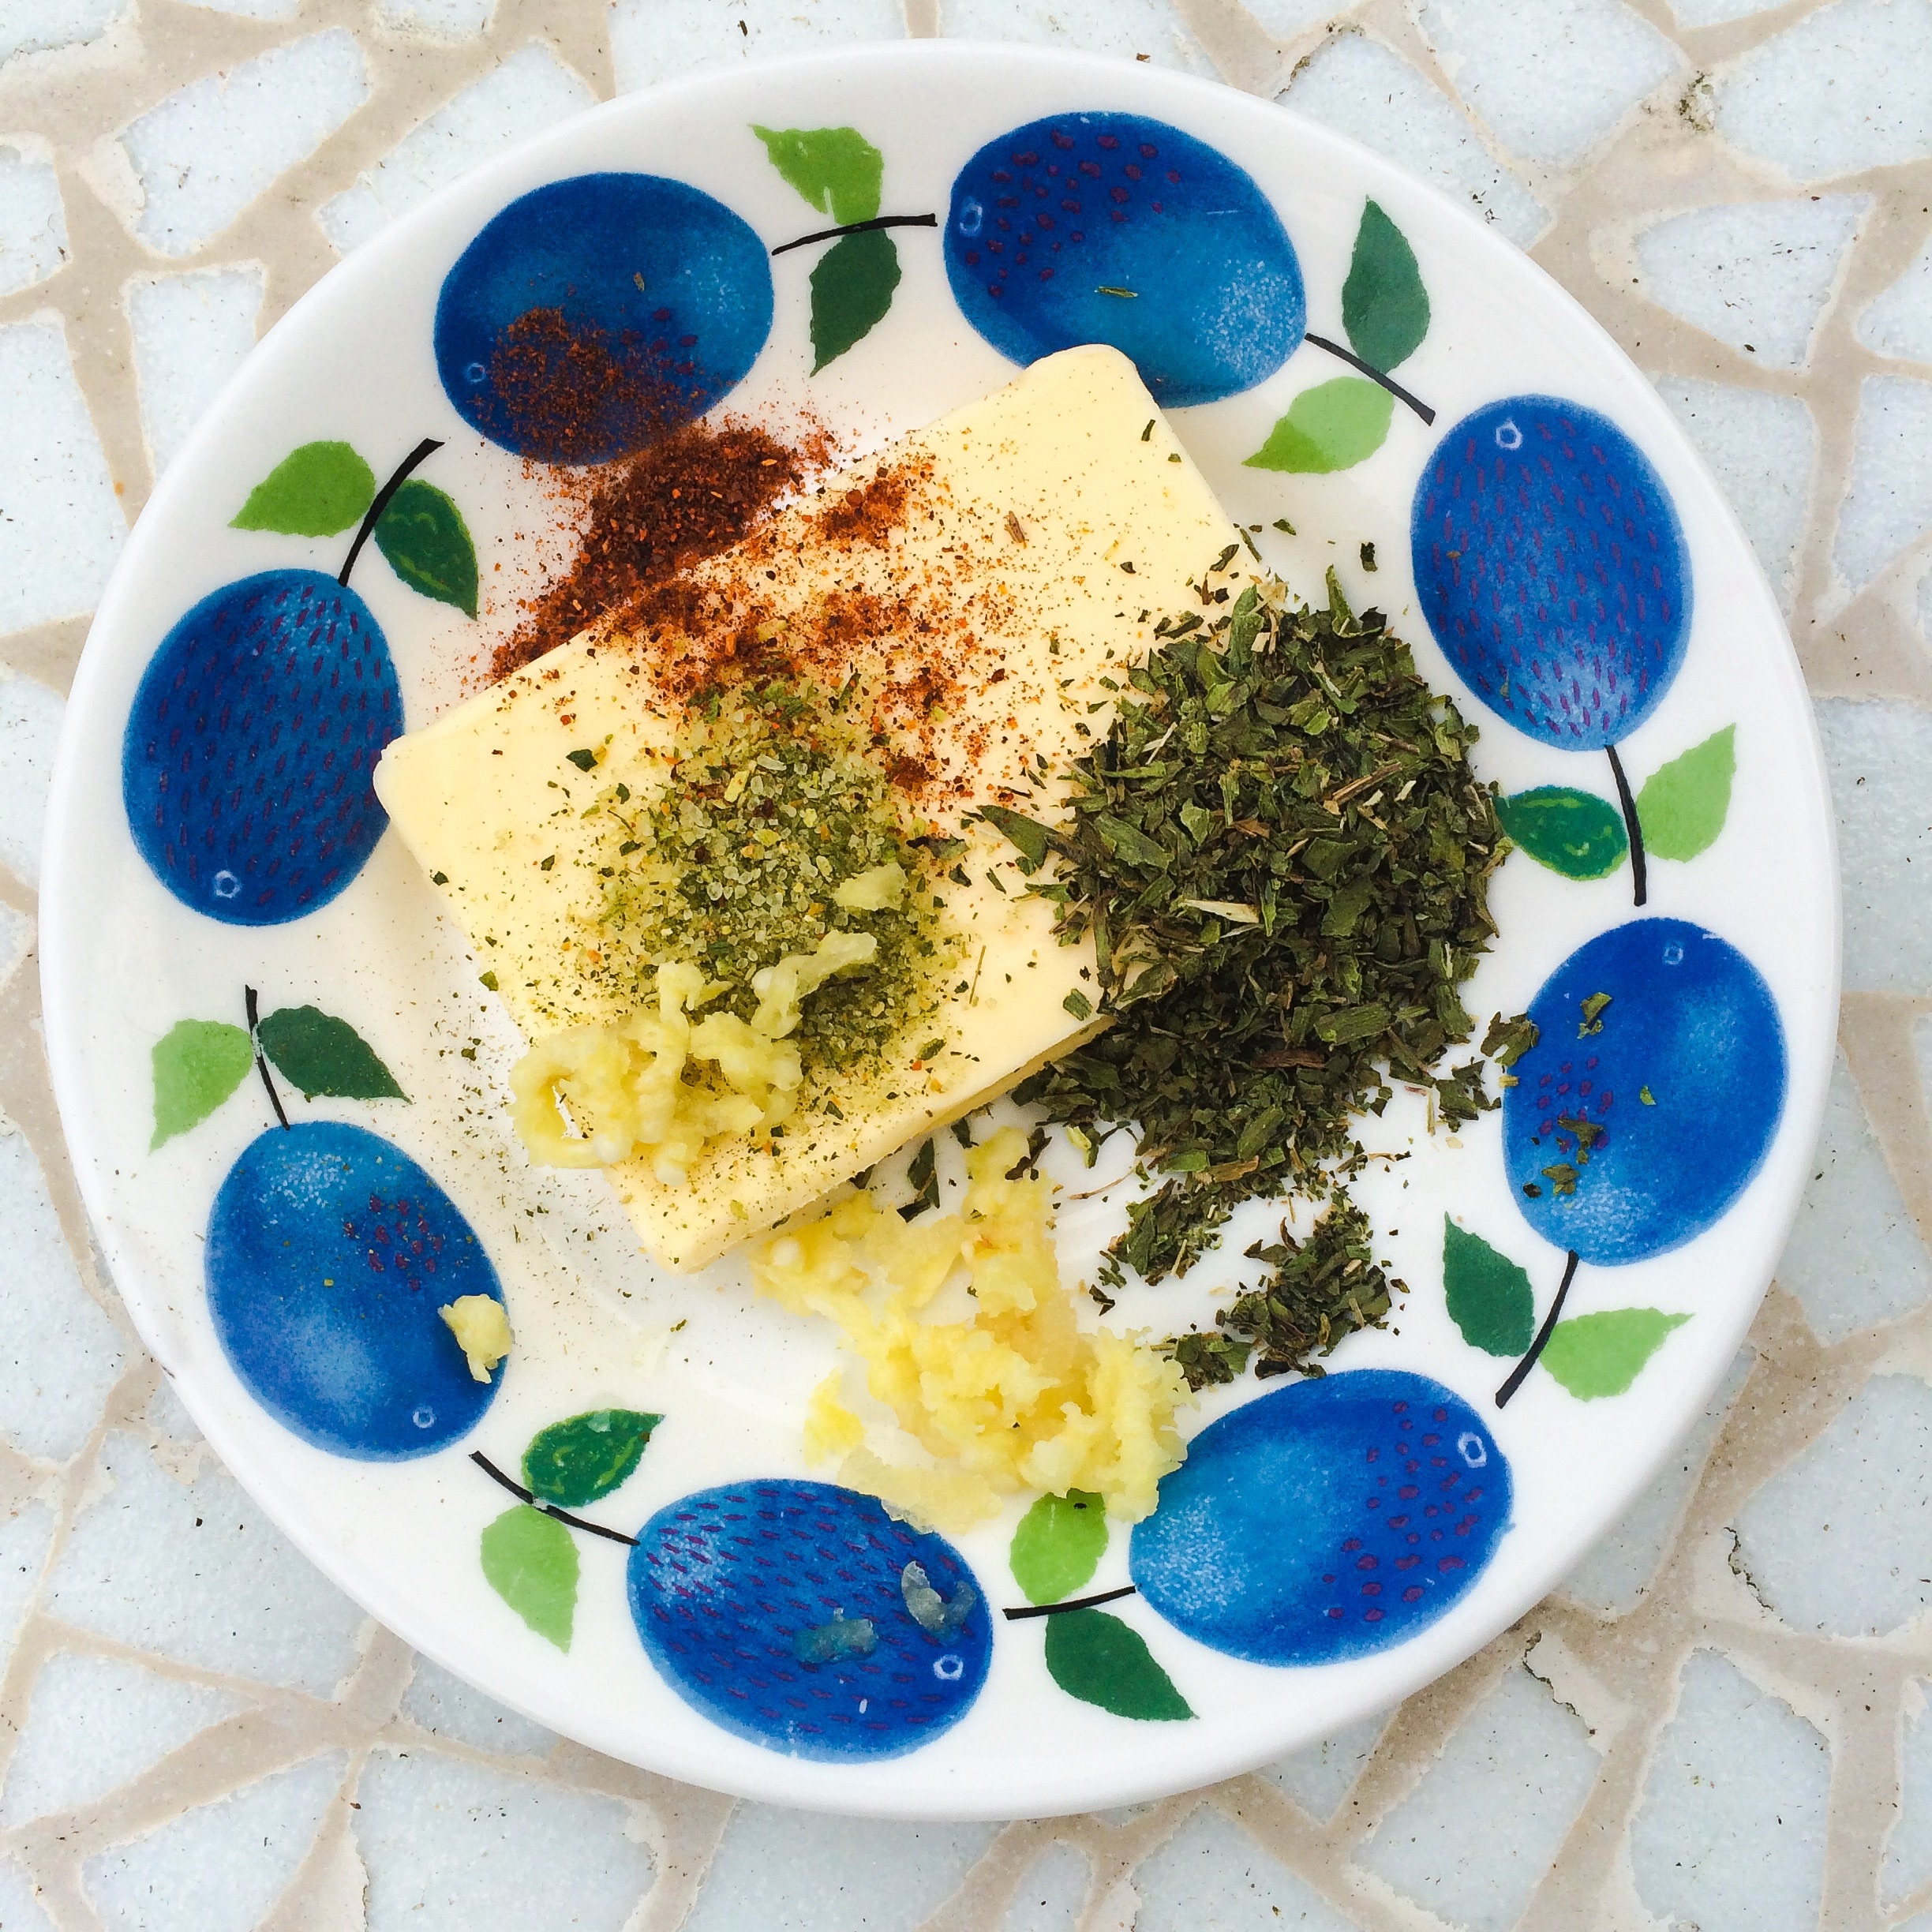
retro, dish, meal, food, produce, plate, fish, breakfast, cuisine, eco, accessories, china, herbs, prunus, organic, grilling, herb butter, gustavsberg, retroporslin, butterhead